GameFAQs

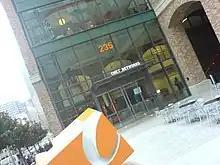
CNET Networks headquarters in San Francisco, California

FAQ archive. The initial version of the site had approximately 10 pages and 100 FAQs. In 1996, the site moved to gamefaqs.com and changed its name to "GameFAQs". At this time, GameFAQs listed fewer than 1000 FAQs and guides and was updated on an irregular basis.